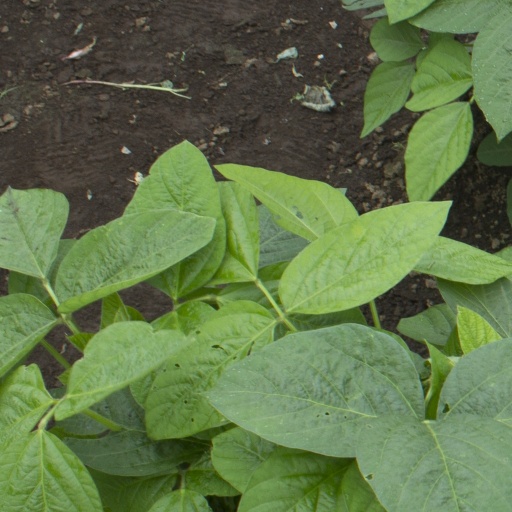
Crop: soybean